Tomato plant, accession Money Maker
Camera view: vertical (180 deg); turntable rotation: 60 degrees
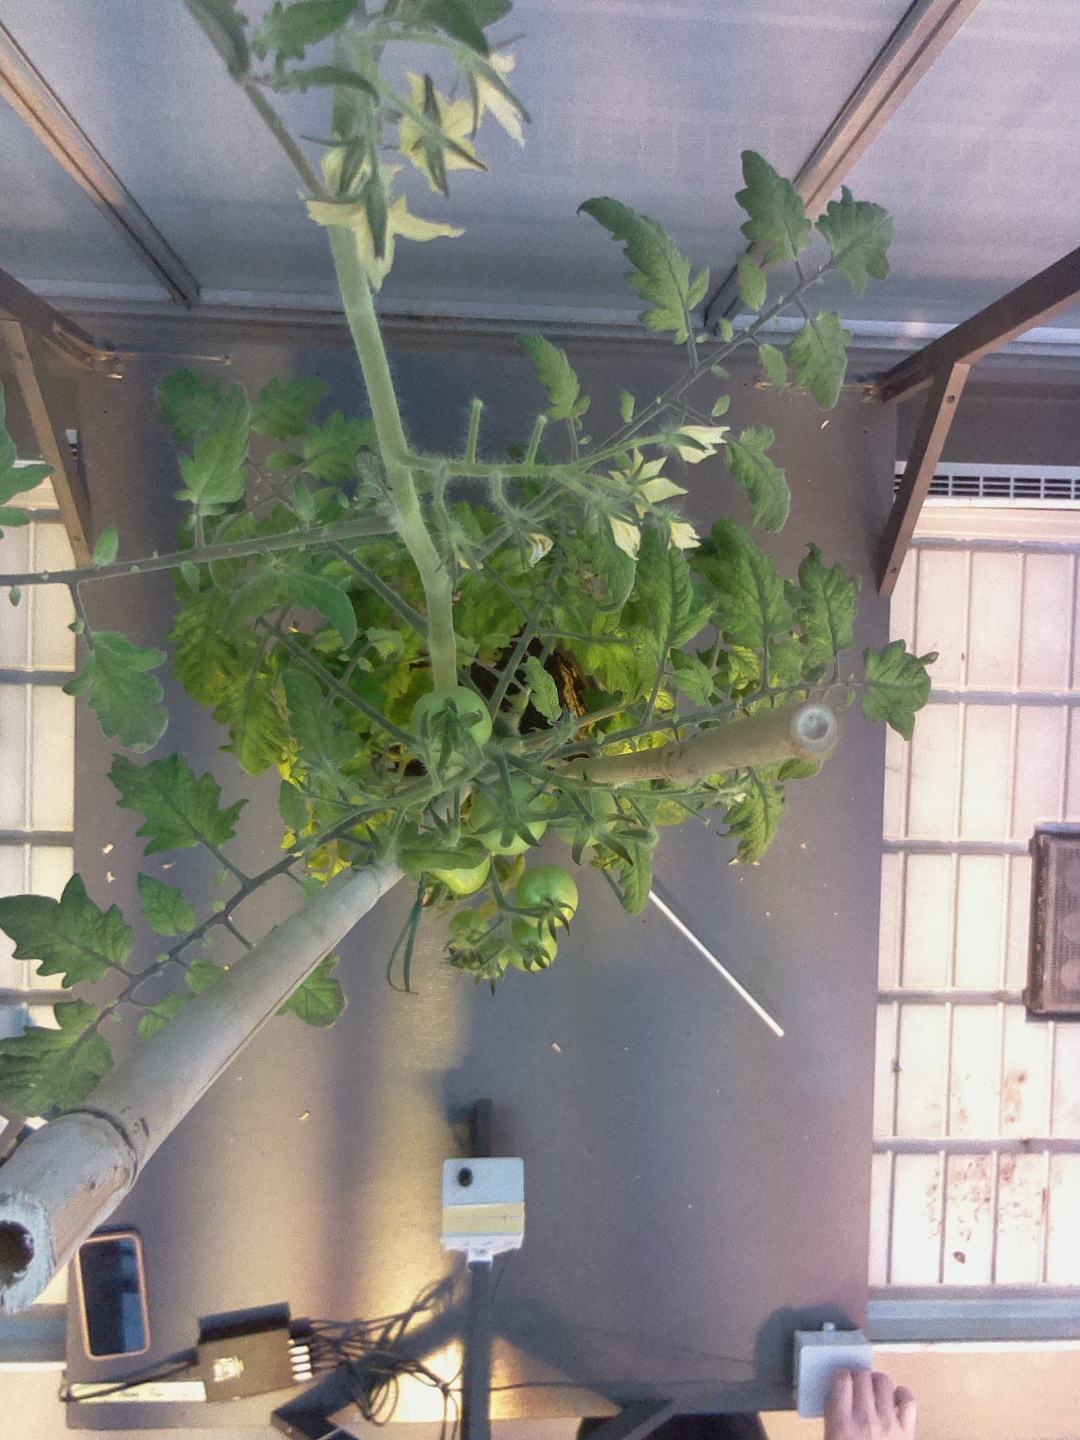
BBCH growth stage 75: 50%-60% of final fruit size